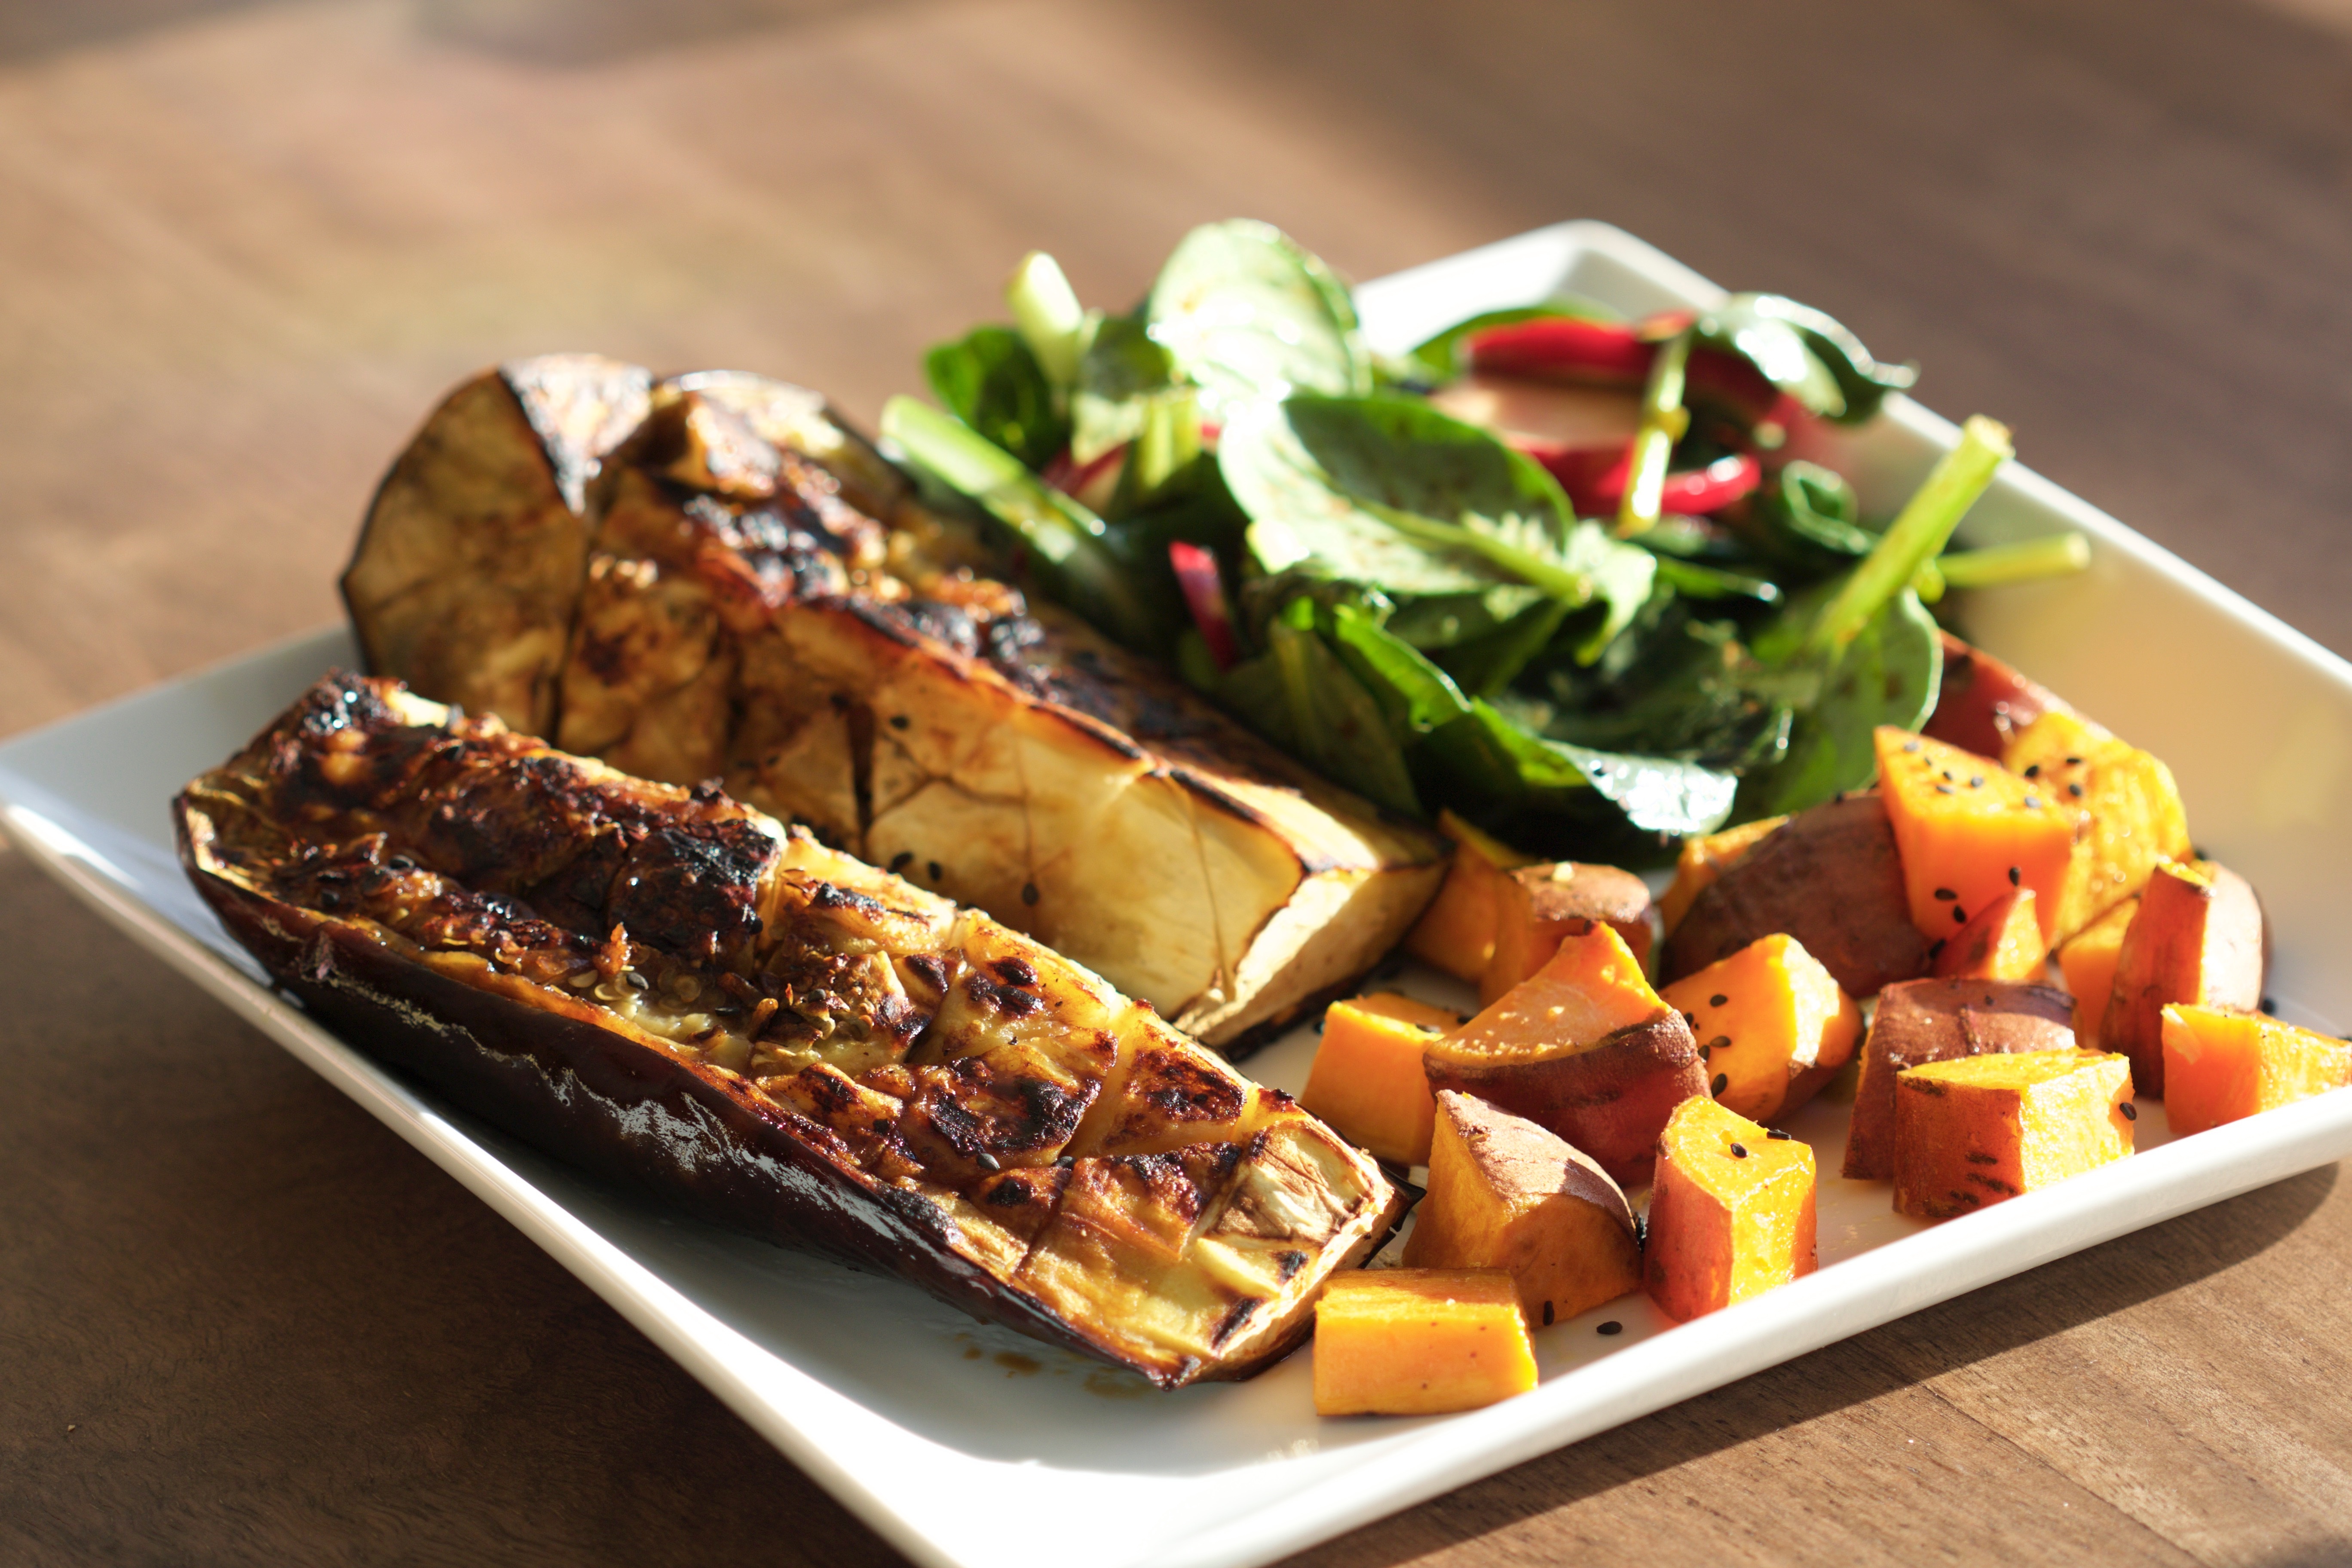
dish, meal, food, produce, vegetable, meat, cuisine, vegetarian food